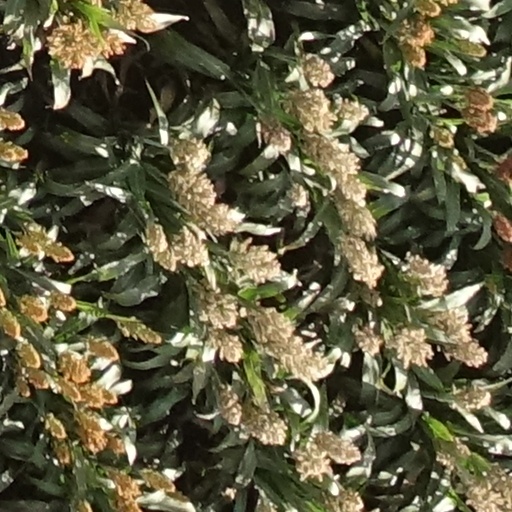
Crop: sorghum